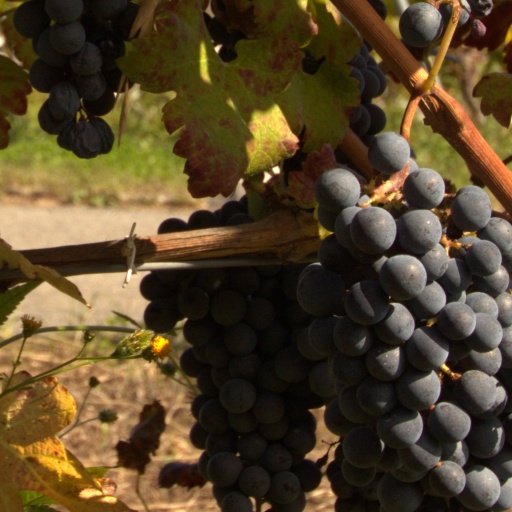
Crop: grape